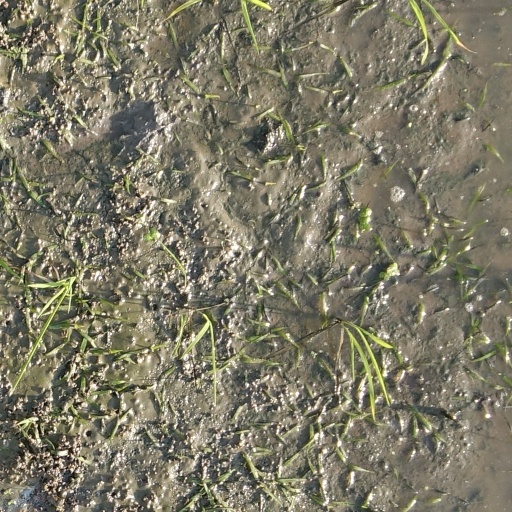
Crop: rice